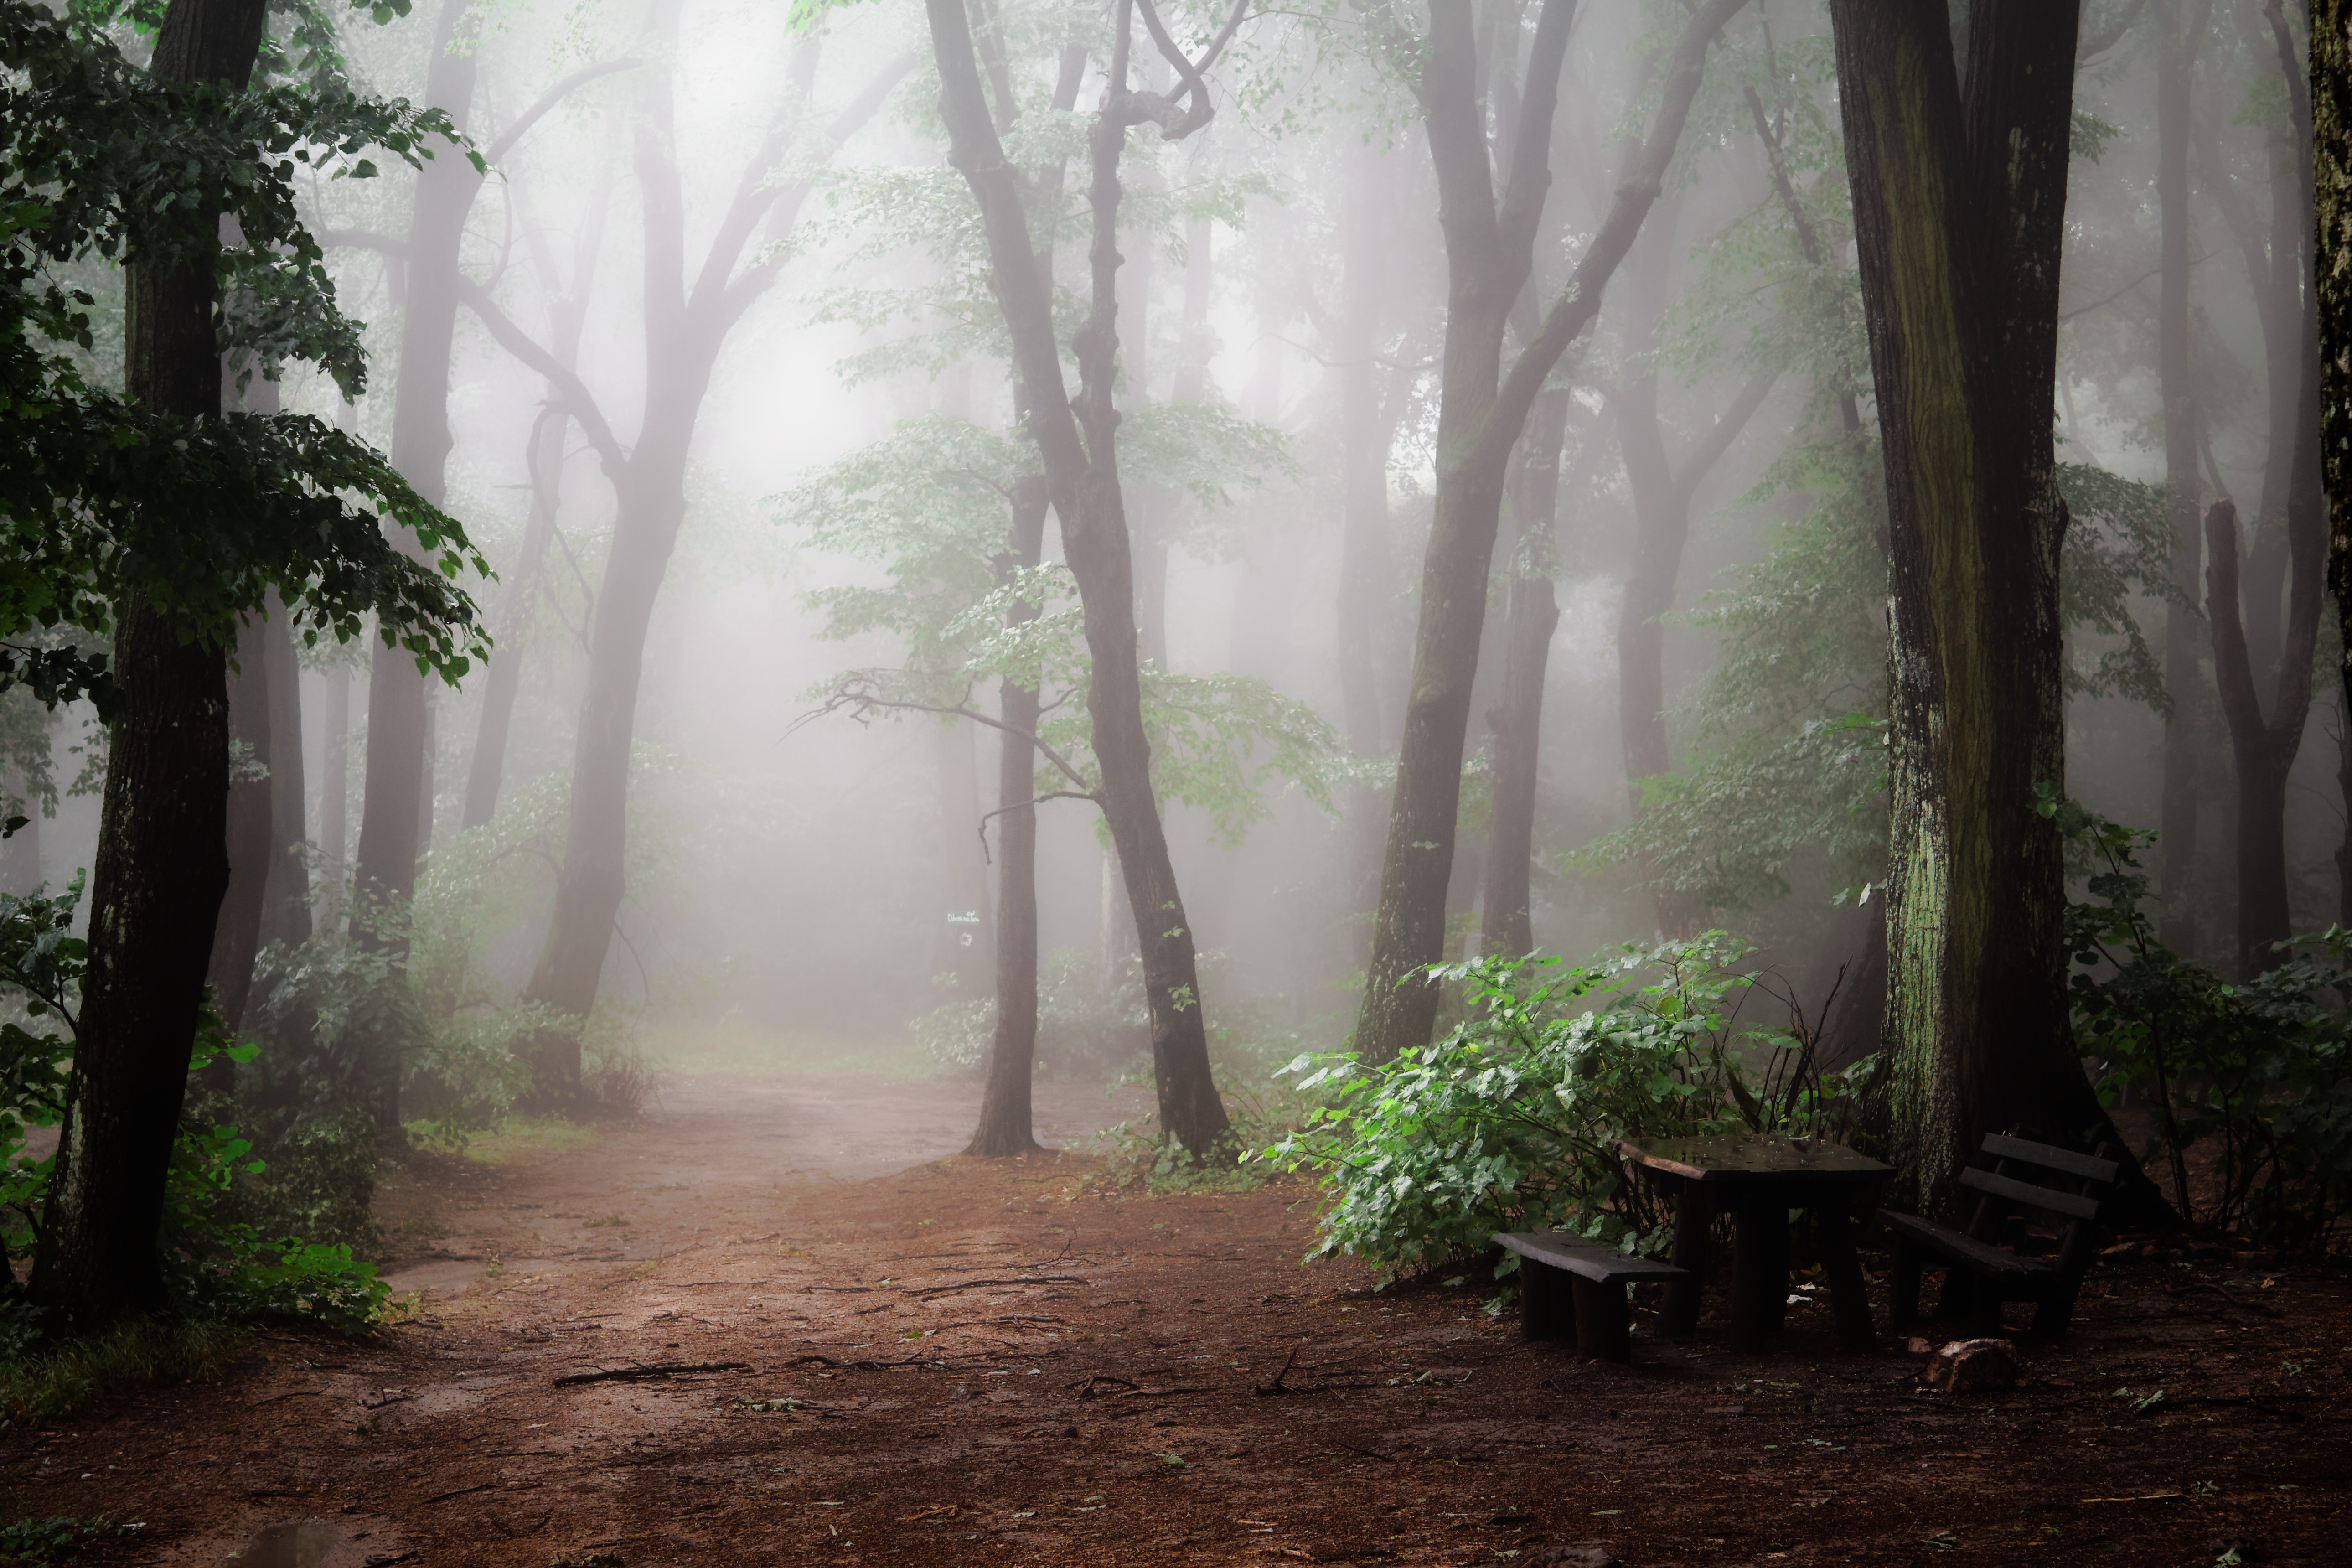
tree, nature, forest, fog, mist, sunlight, morning, foggy, green, jungle, autumn, weather, rainforest, misty, woodland, habitat, screenshot, old growth forest, natural environment, atmospheric phenomenon, foest